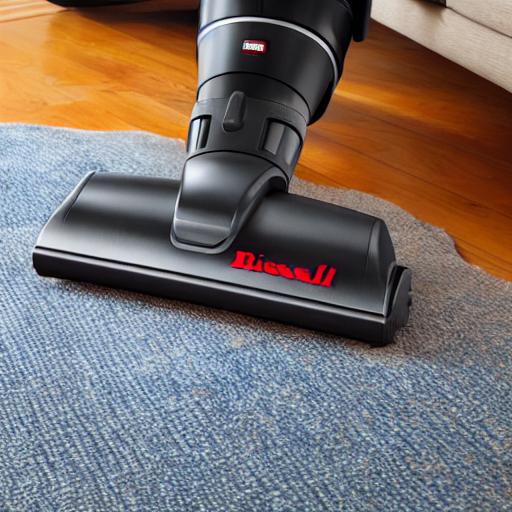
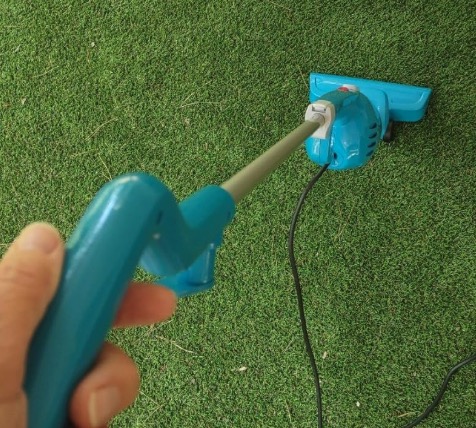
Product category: items_vacuum
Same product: no